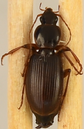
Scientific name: Synuchus impunctatus
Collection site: Bartlett Experimental Forest NEON (BART), plot BART_066